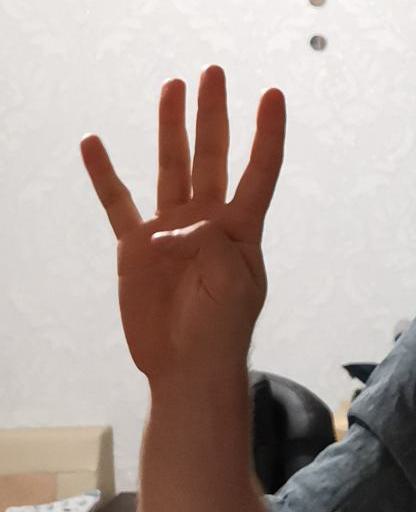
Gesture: four